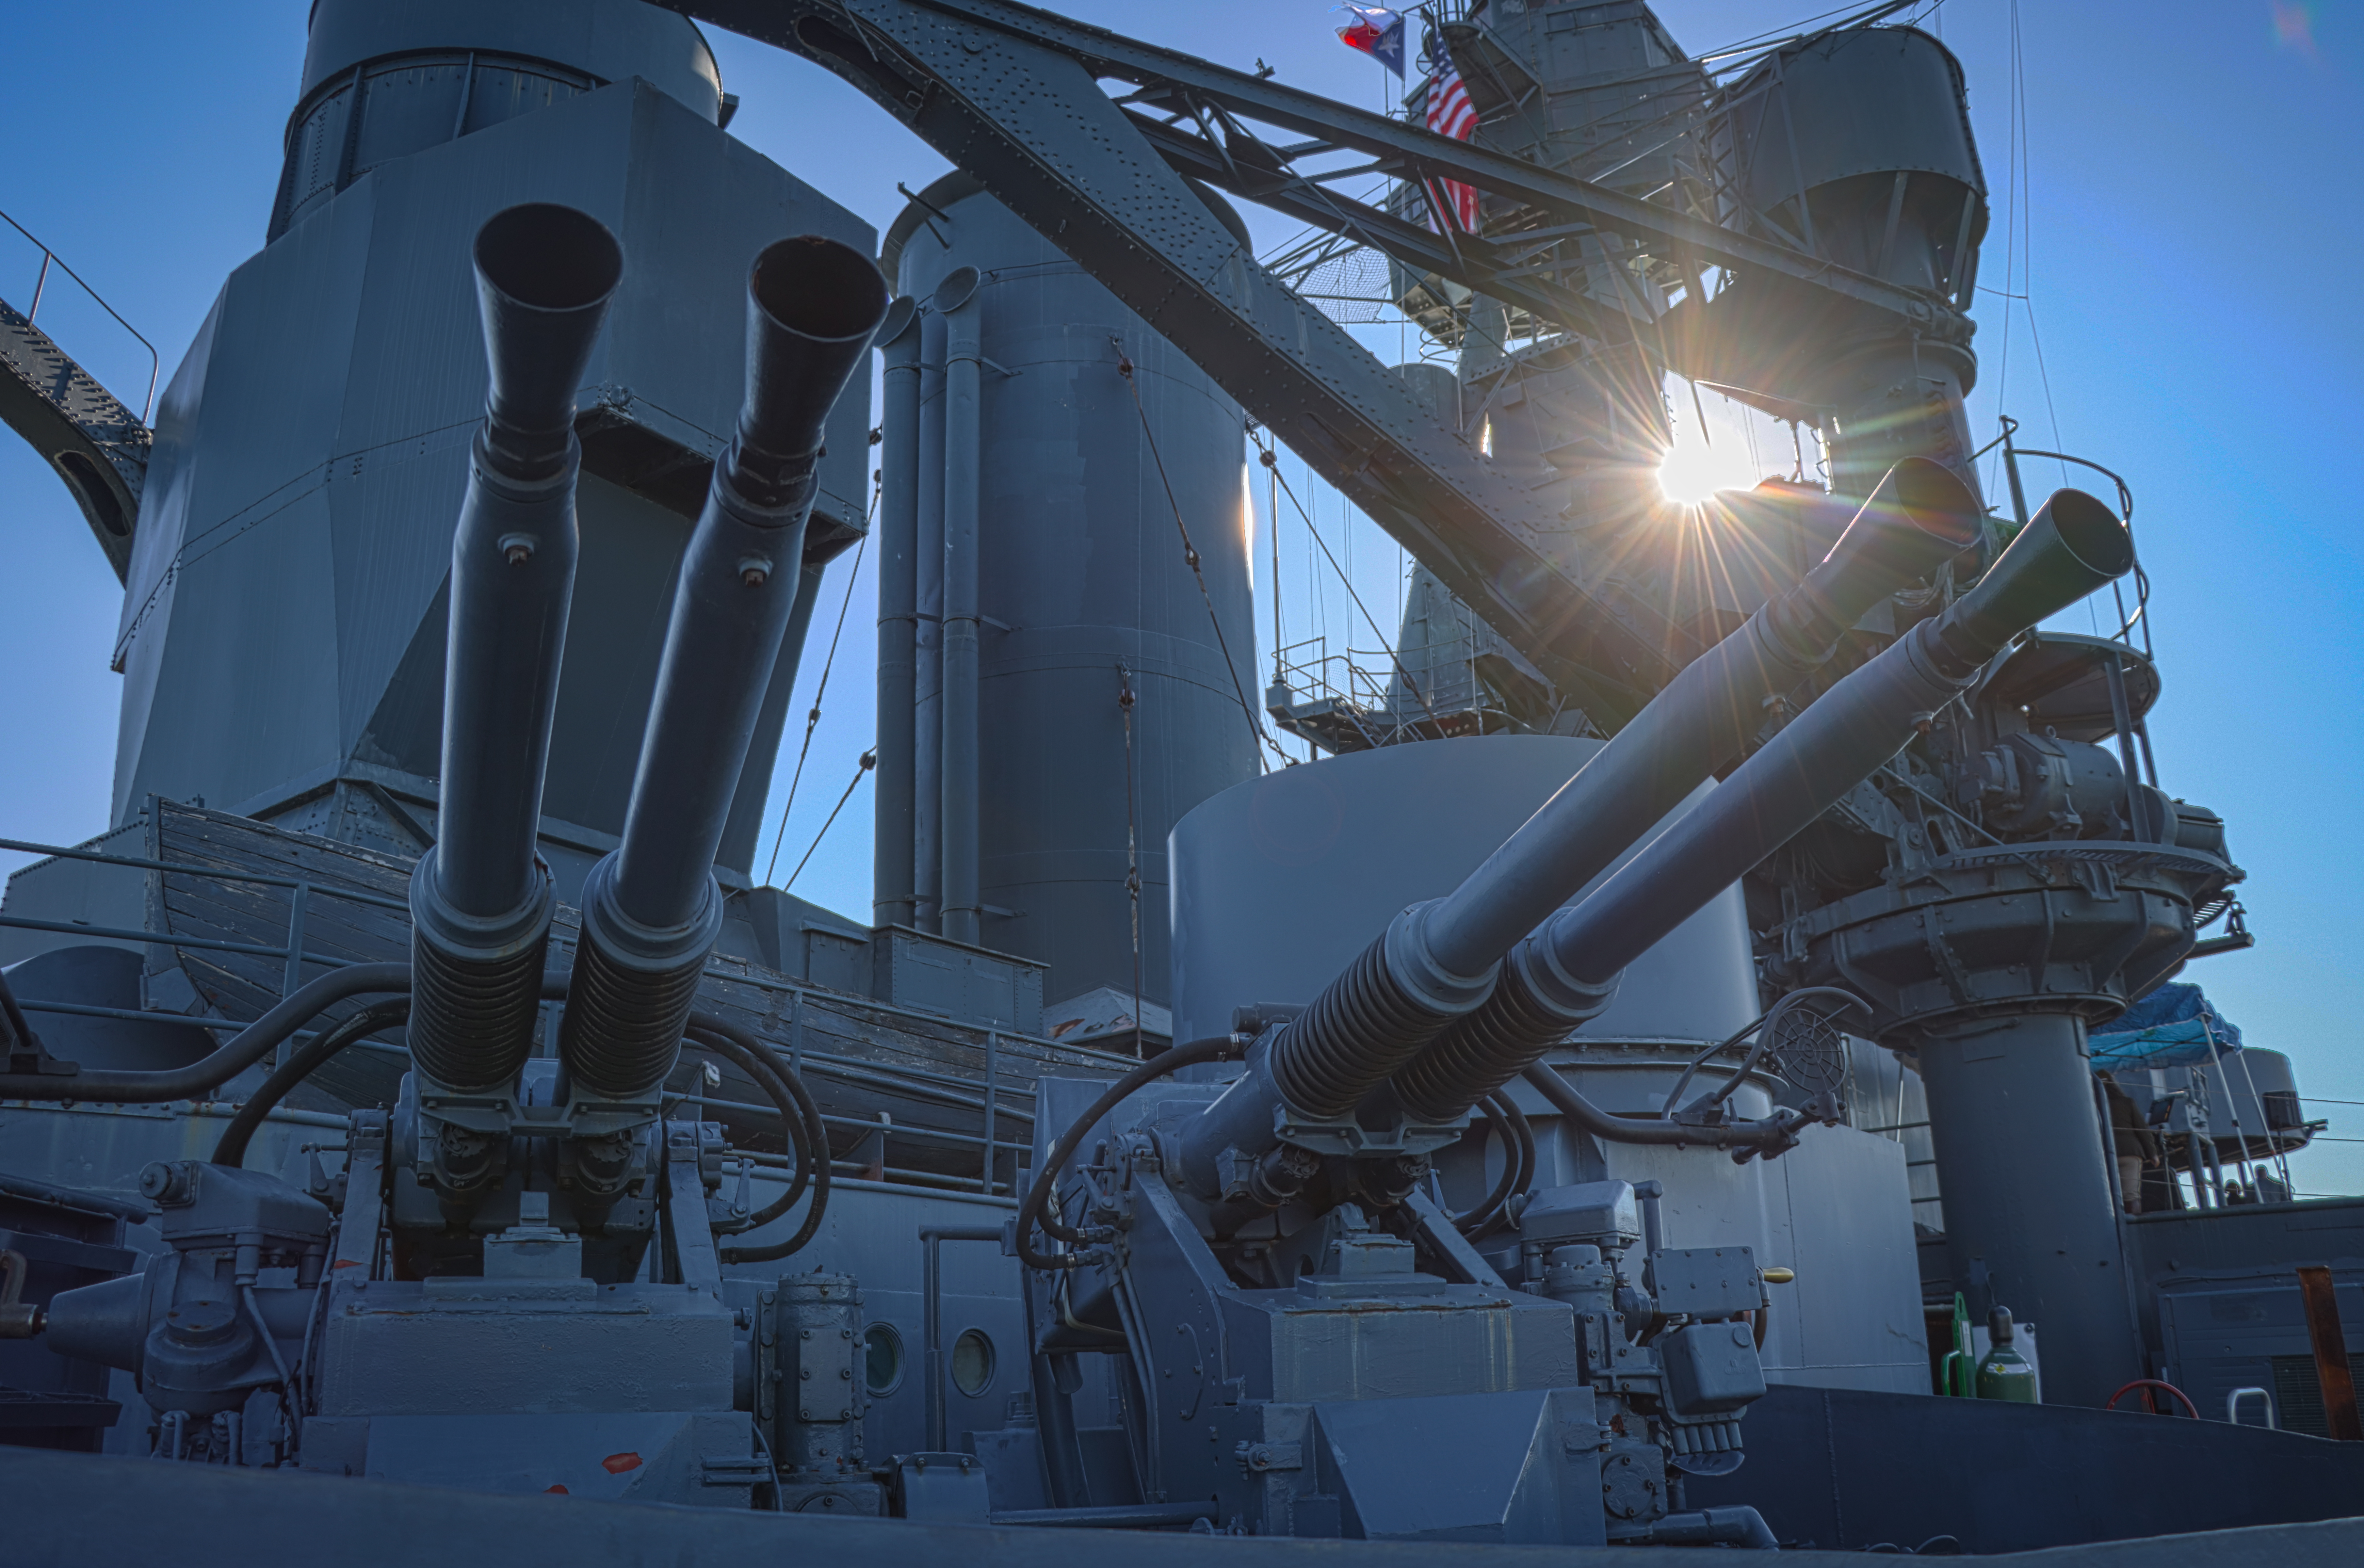
boat, ship, battleship, battleshiptexas, houston, texas, houstonshipchannel, flag, sky, vehicle, engineering, gas, machine, asphalt, industry, metal, naval ship, science, event, pipe, steel casing pipe, steel, heat, navy, transport, auto part